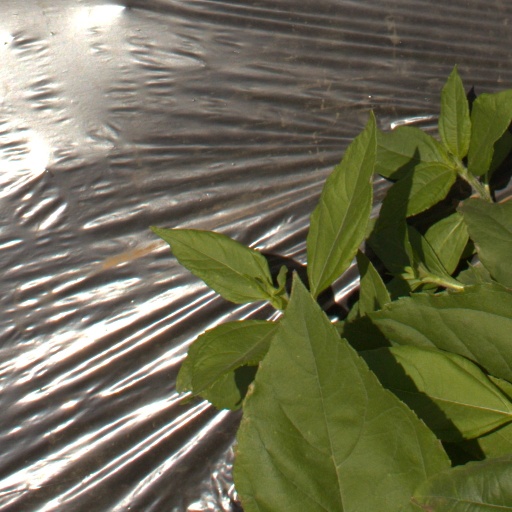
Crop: Jerusalem artichoke